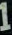
Number: 1